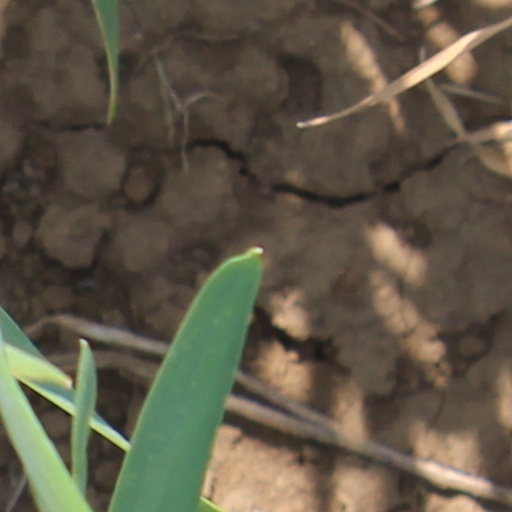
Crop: wheat